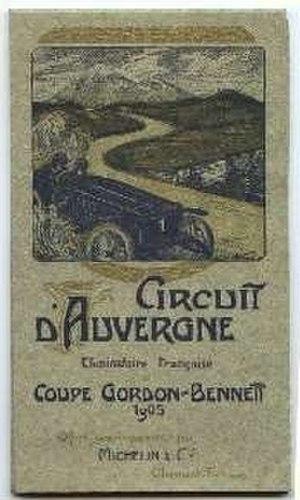
Le Guide Vert est un livre faisant partie d'une collection de guides touristiques, fondée en 1926 par Michelin, qui met l'accent sur la découverte du patrimoine naturel et culturel des régions.
La coupe automobile Gordon Bennett est une ancienne compétition automobile.